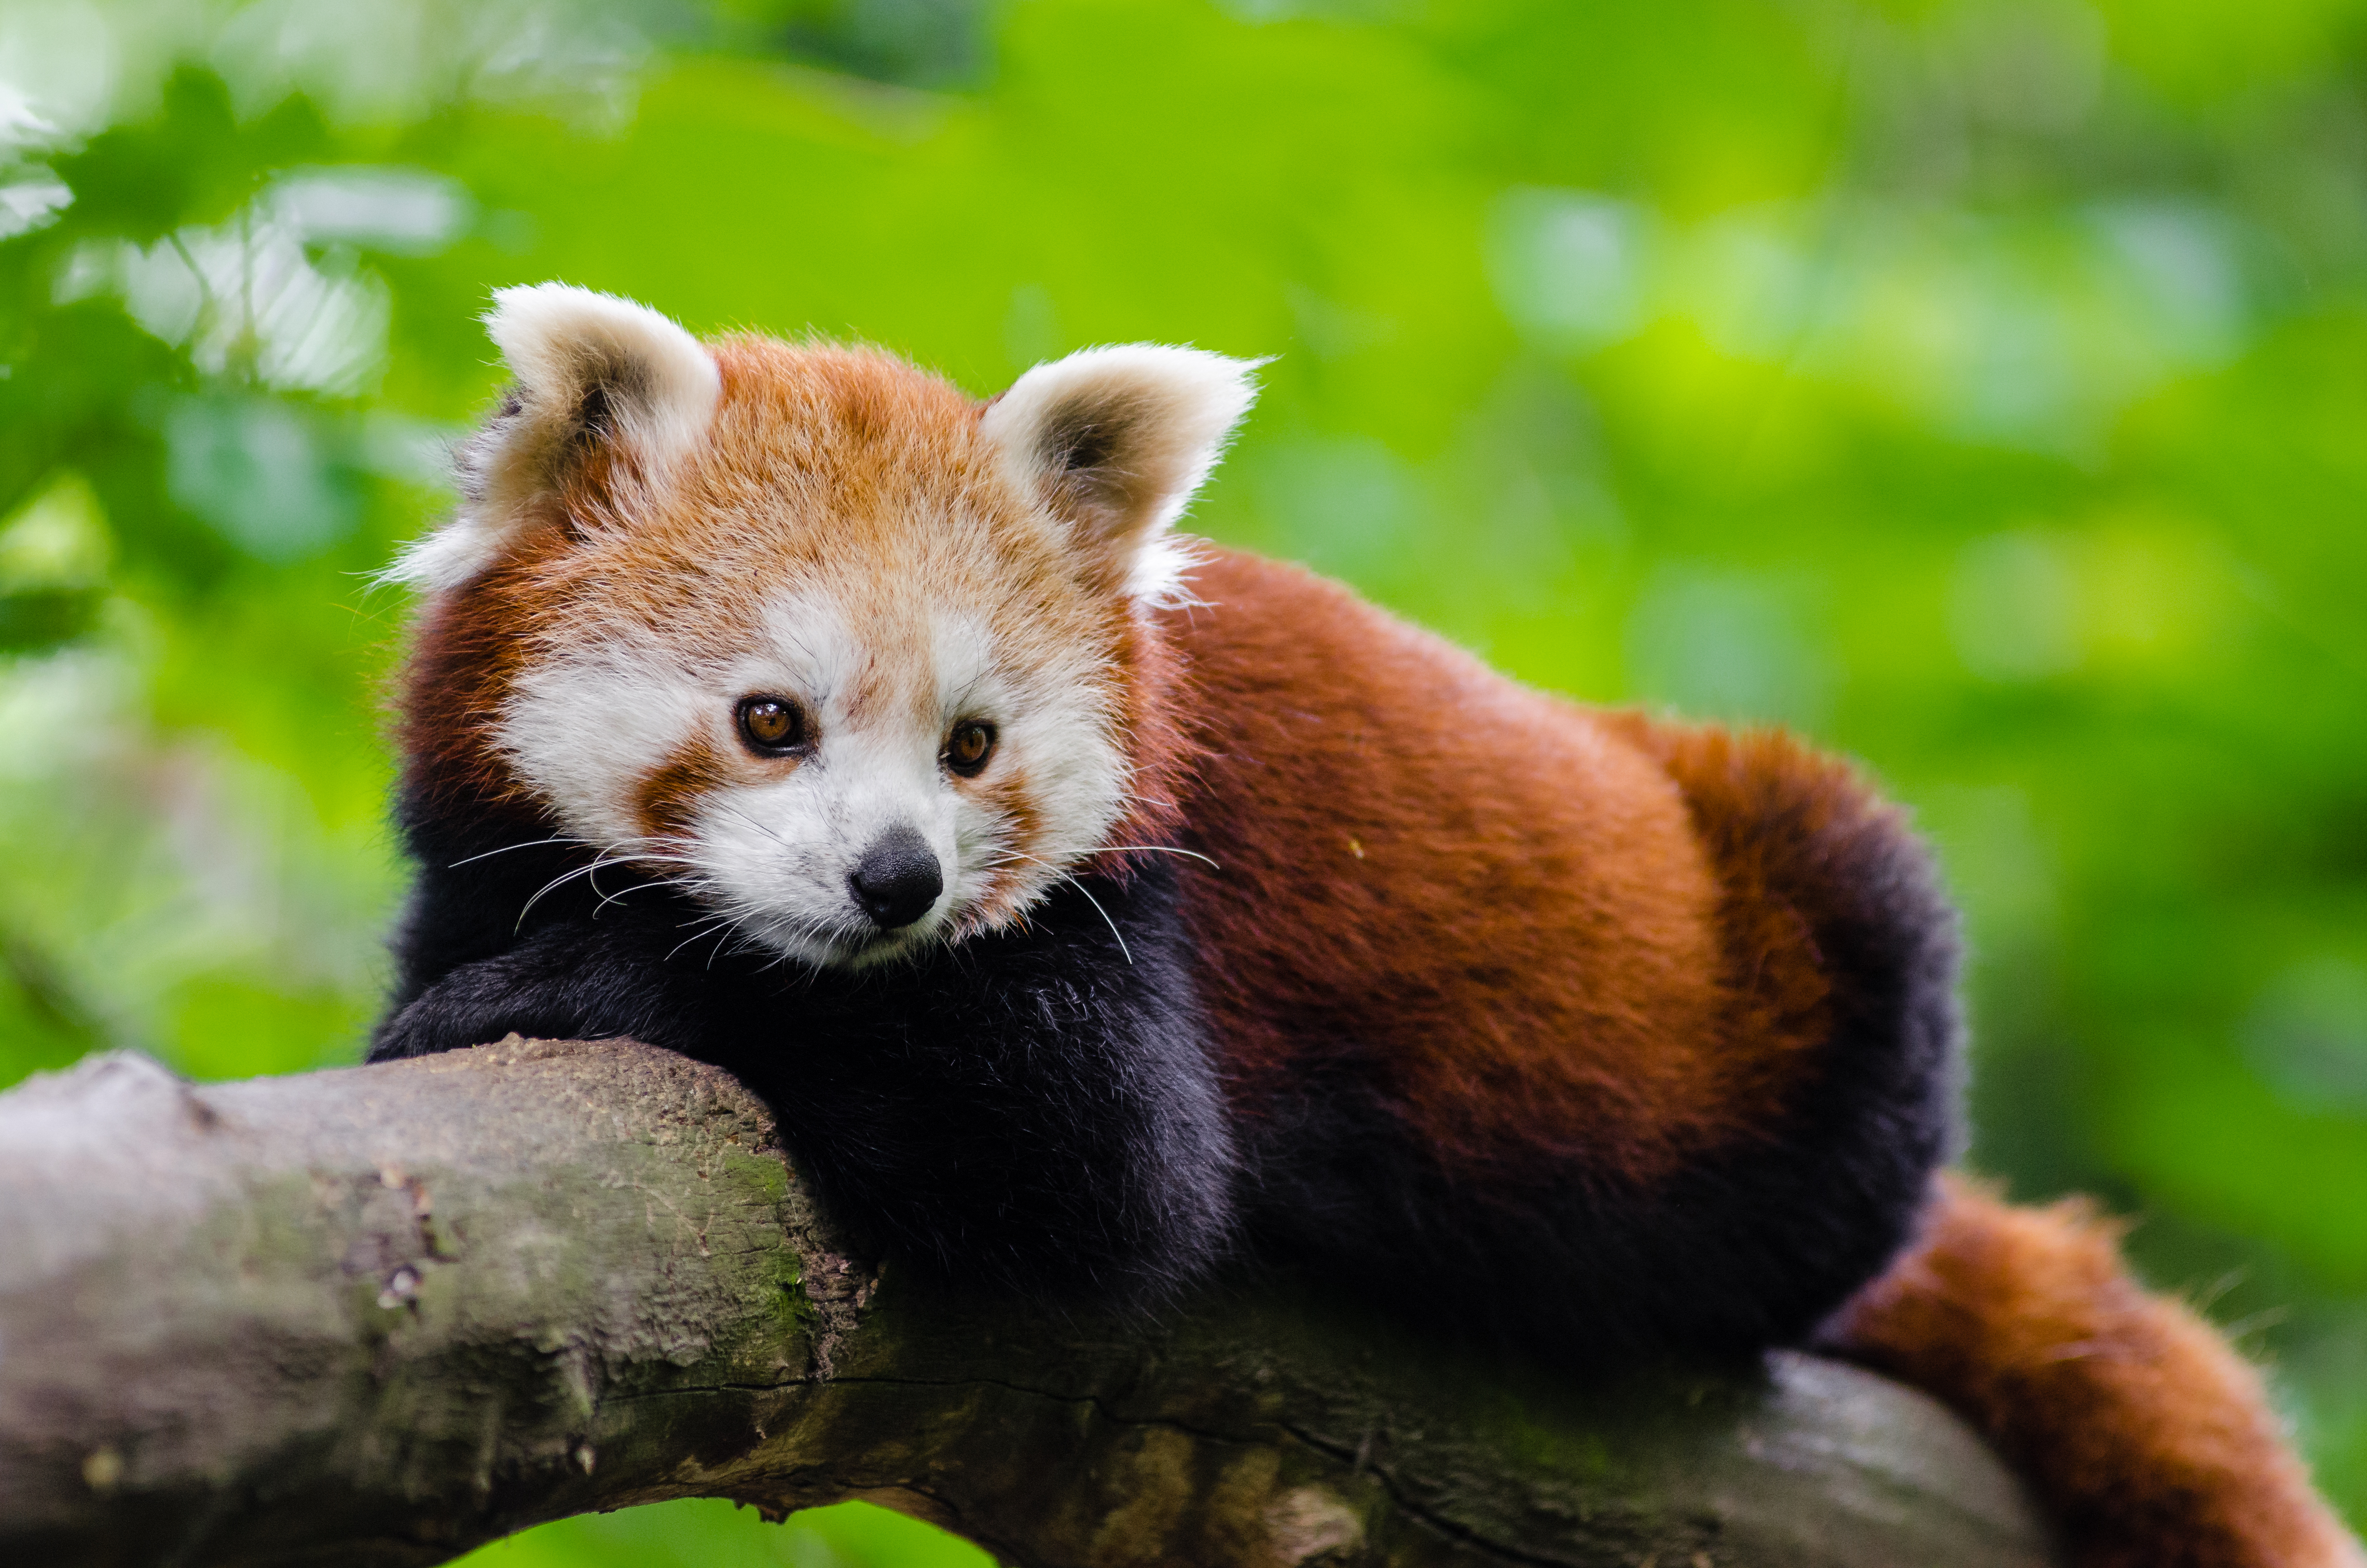
bokeh, animal, bear, wildlife, zoo, red, mammal, fauna, red panda, panda, endangered, vertebrate, germany, giant panda, dog breed group